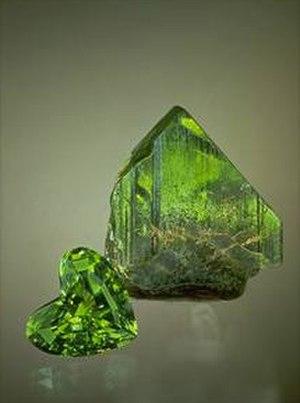
En chimie du solide, l'isomorphisme ou isomorphotropie est la faculté de composés différents de cristalliser avec des mailles de même symétrie et dont les paramètres sont proches, ce qui leur permet de former des cristaux mixtes.
La forstérite est un minéral du groupe des silicates et du sous-groupe des nésosilicates. De composition Mg₂SiO₄, c'est le pôle pur magnésien de l'olivine. Les cristaux peuvent atteindre 17 cm de long.